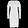
Label: Dress